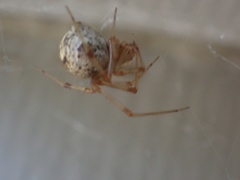
Species: Parasteatoda_tepidariorum